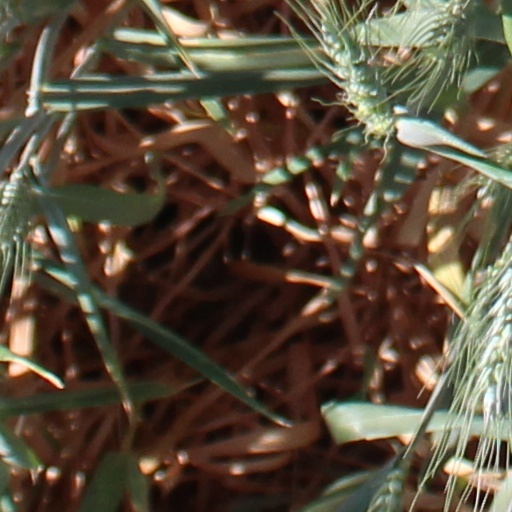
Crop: wheat